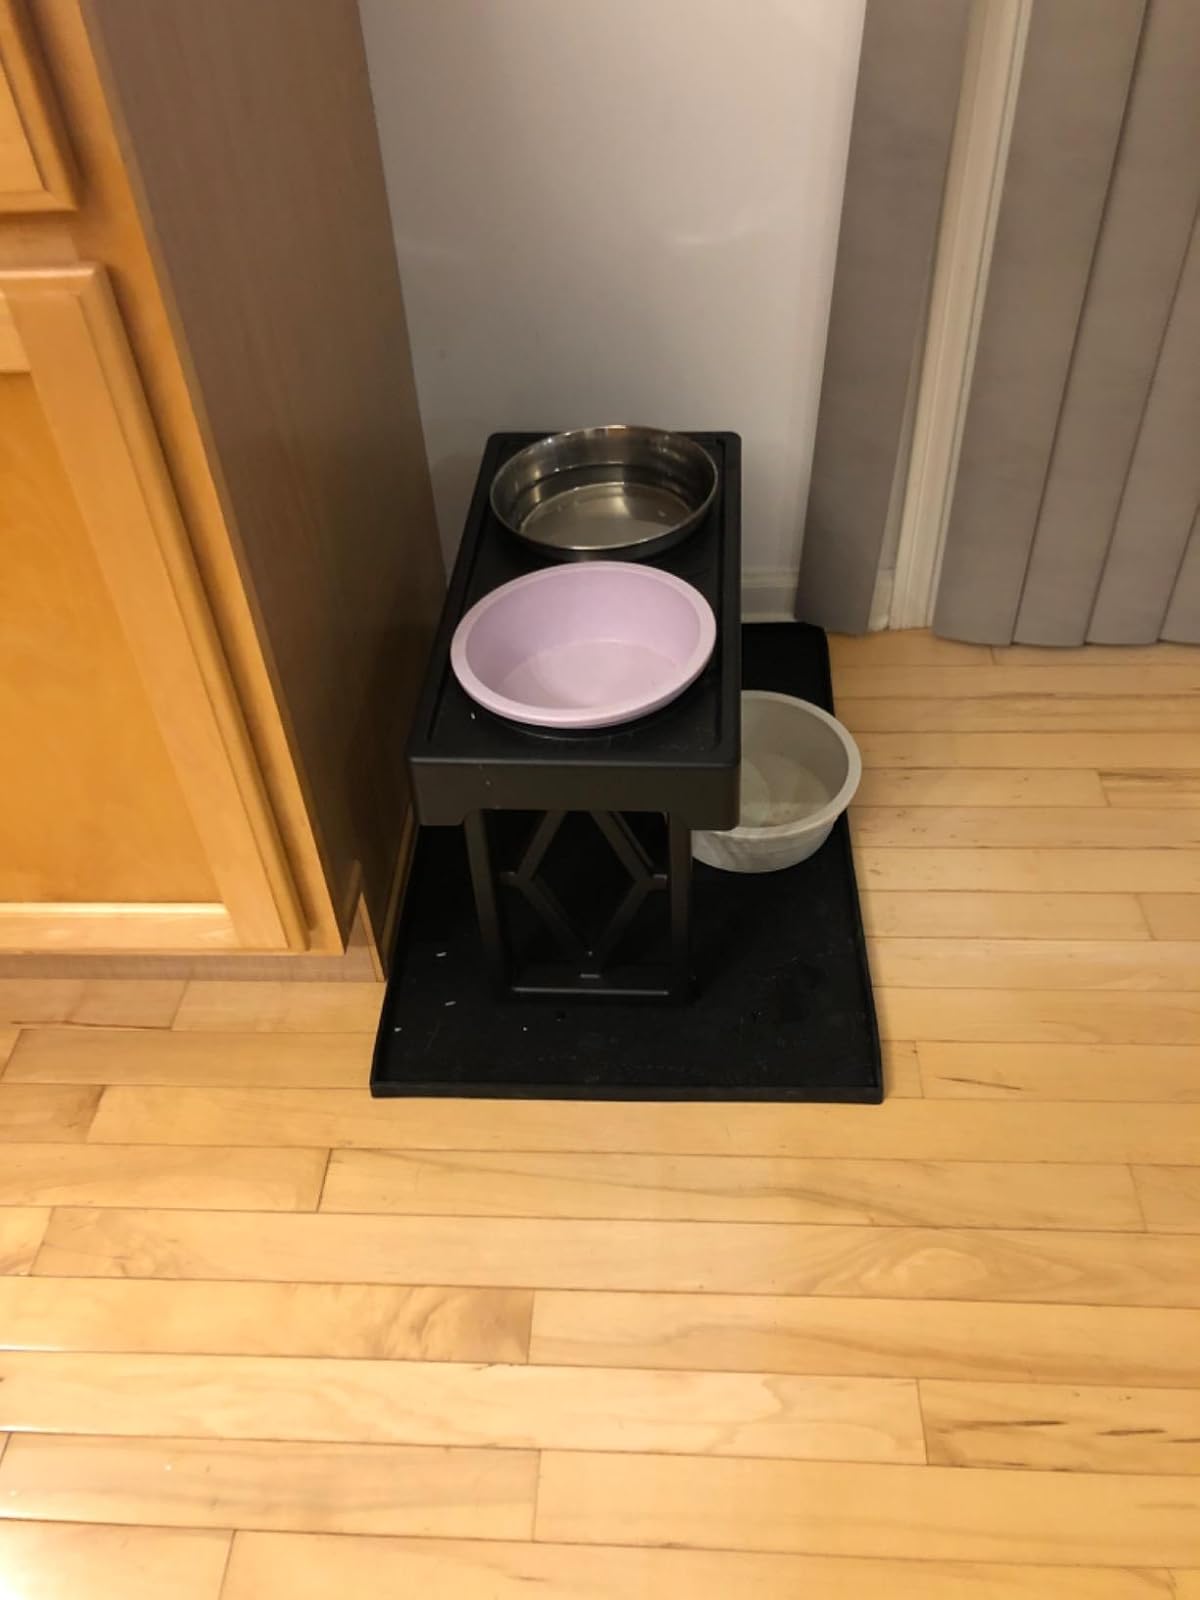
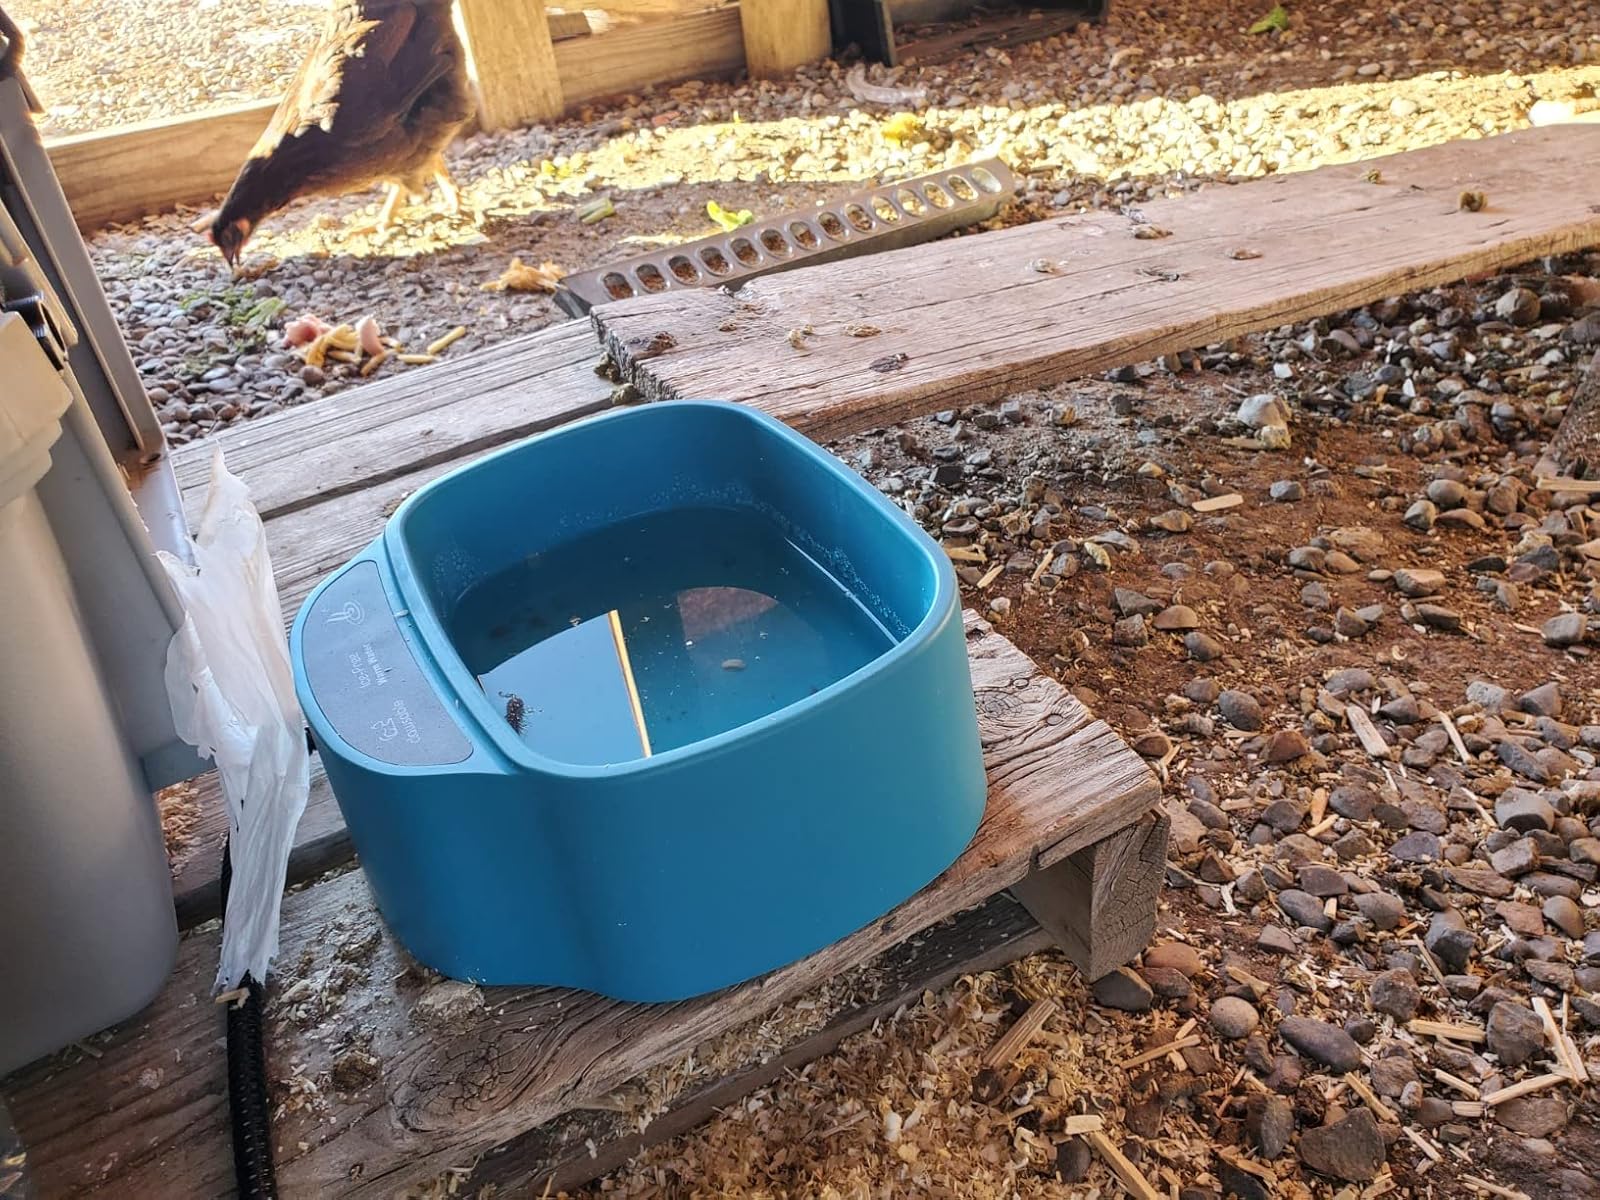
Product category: items_bowl
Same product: no